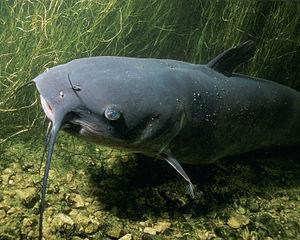
La barbue de rivière est le poisson-chat le plus fréquent en Amérique du Nord.